Texas rig

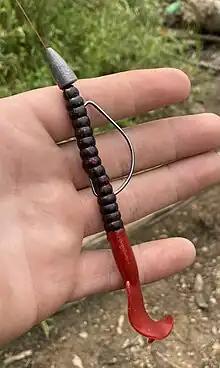
A Texas-rigged ribbontail worm

This rig is most commonly used to target freshwater fish such as largemouth bass and smallmouth bass.